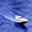
Label: ship